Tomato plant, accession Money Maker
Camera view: horizontal (90 deg, fisheye); turntable rotation: 210 degrees
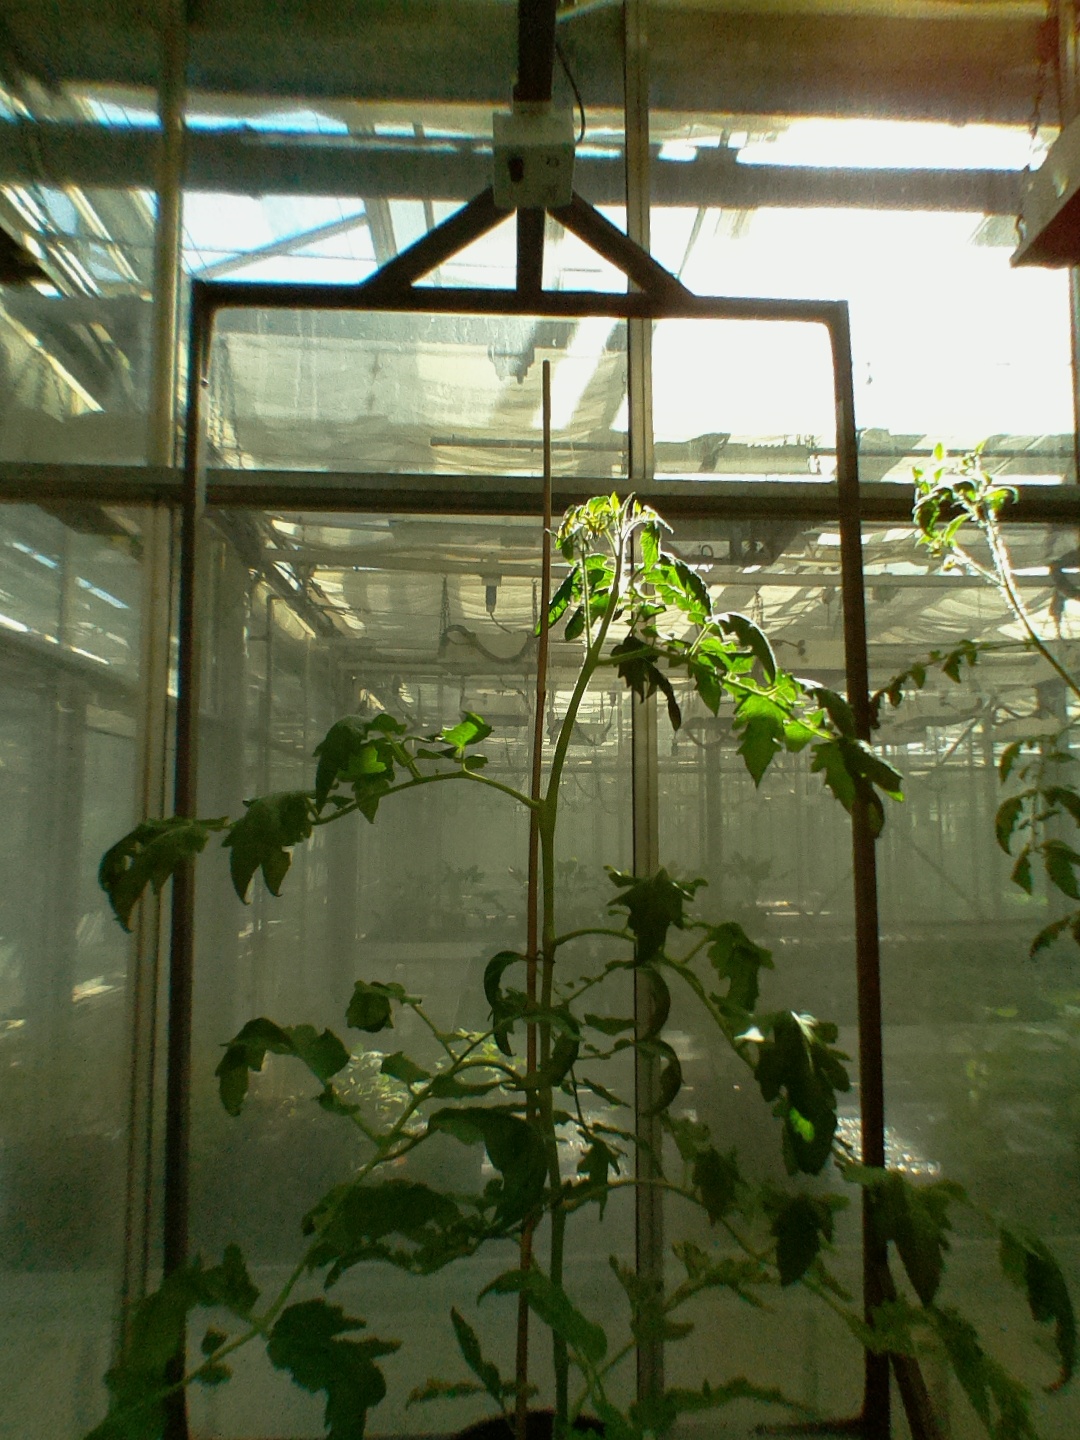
BBCH growth stage 63: 30%-40% of flowers open